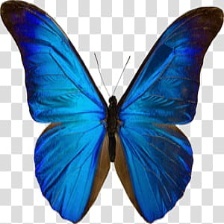
Species: ULYSES